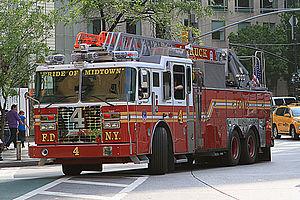
Ferrara Fire Apparatus est une entreprise américaine de véhicules de lutte contre l'incendie basée à Holden en Louisiane.
Le Fire Department of the City of New York est le corps des sapeurs-pompiers professionnels de la ville de New York. Il exerce ses compétences sur l'ensemble des cinq arrondissements de la ville.